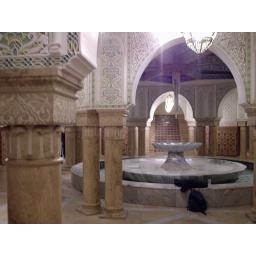
The interior of the building where Hispacon 2007 was held. My bag and jacket are in front of the fountain...